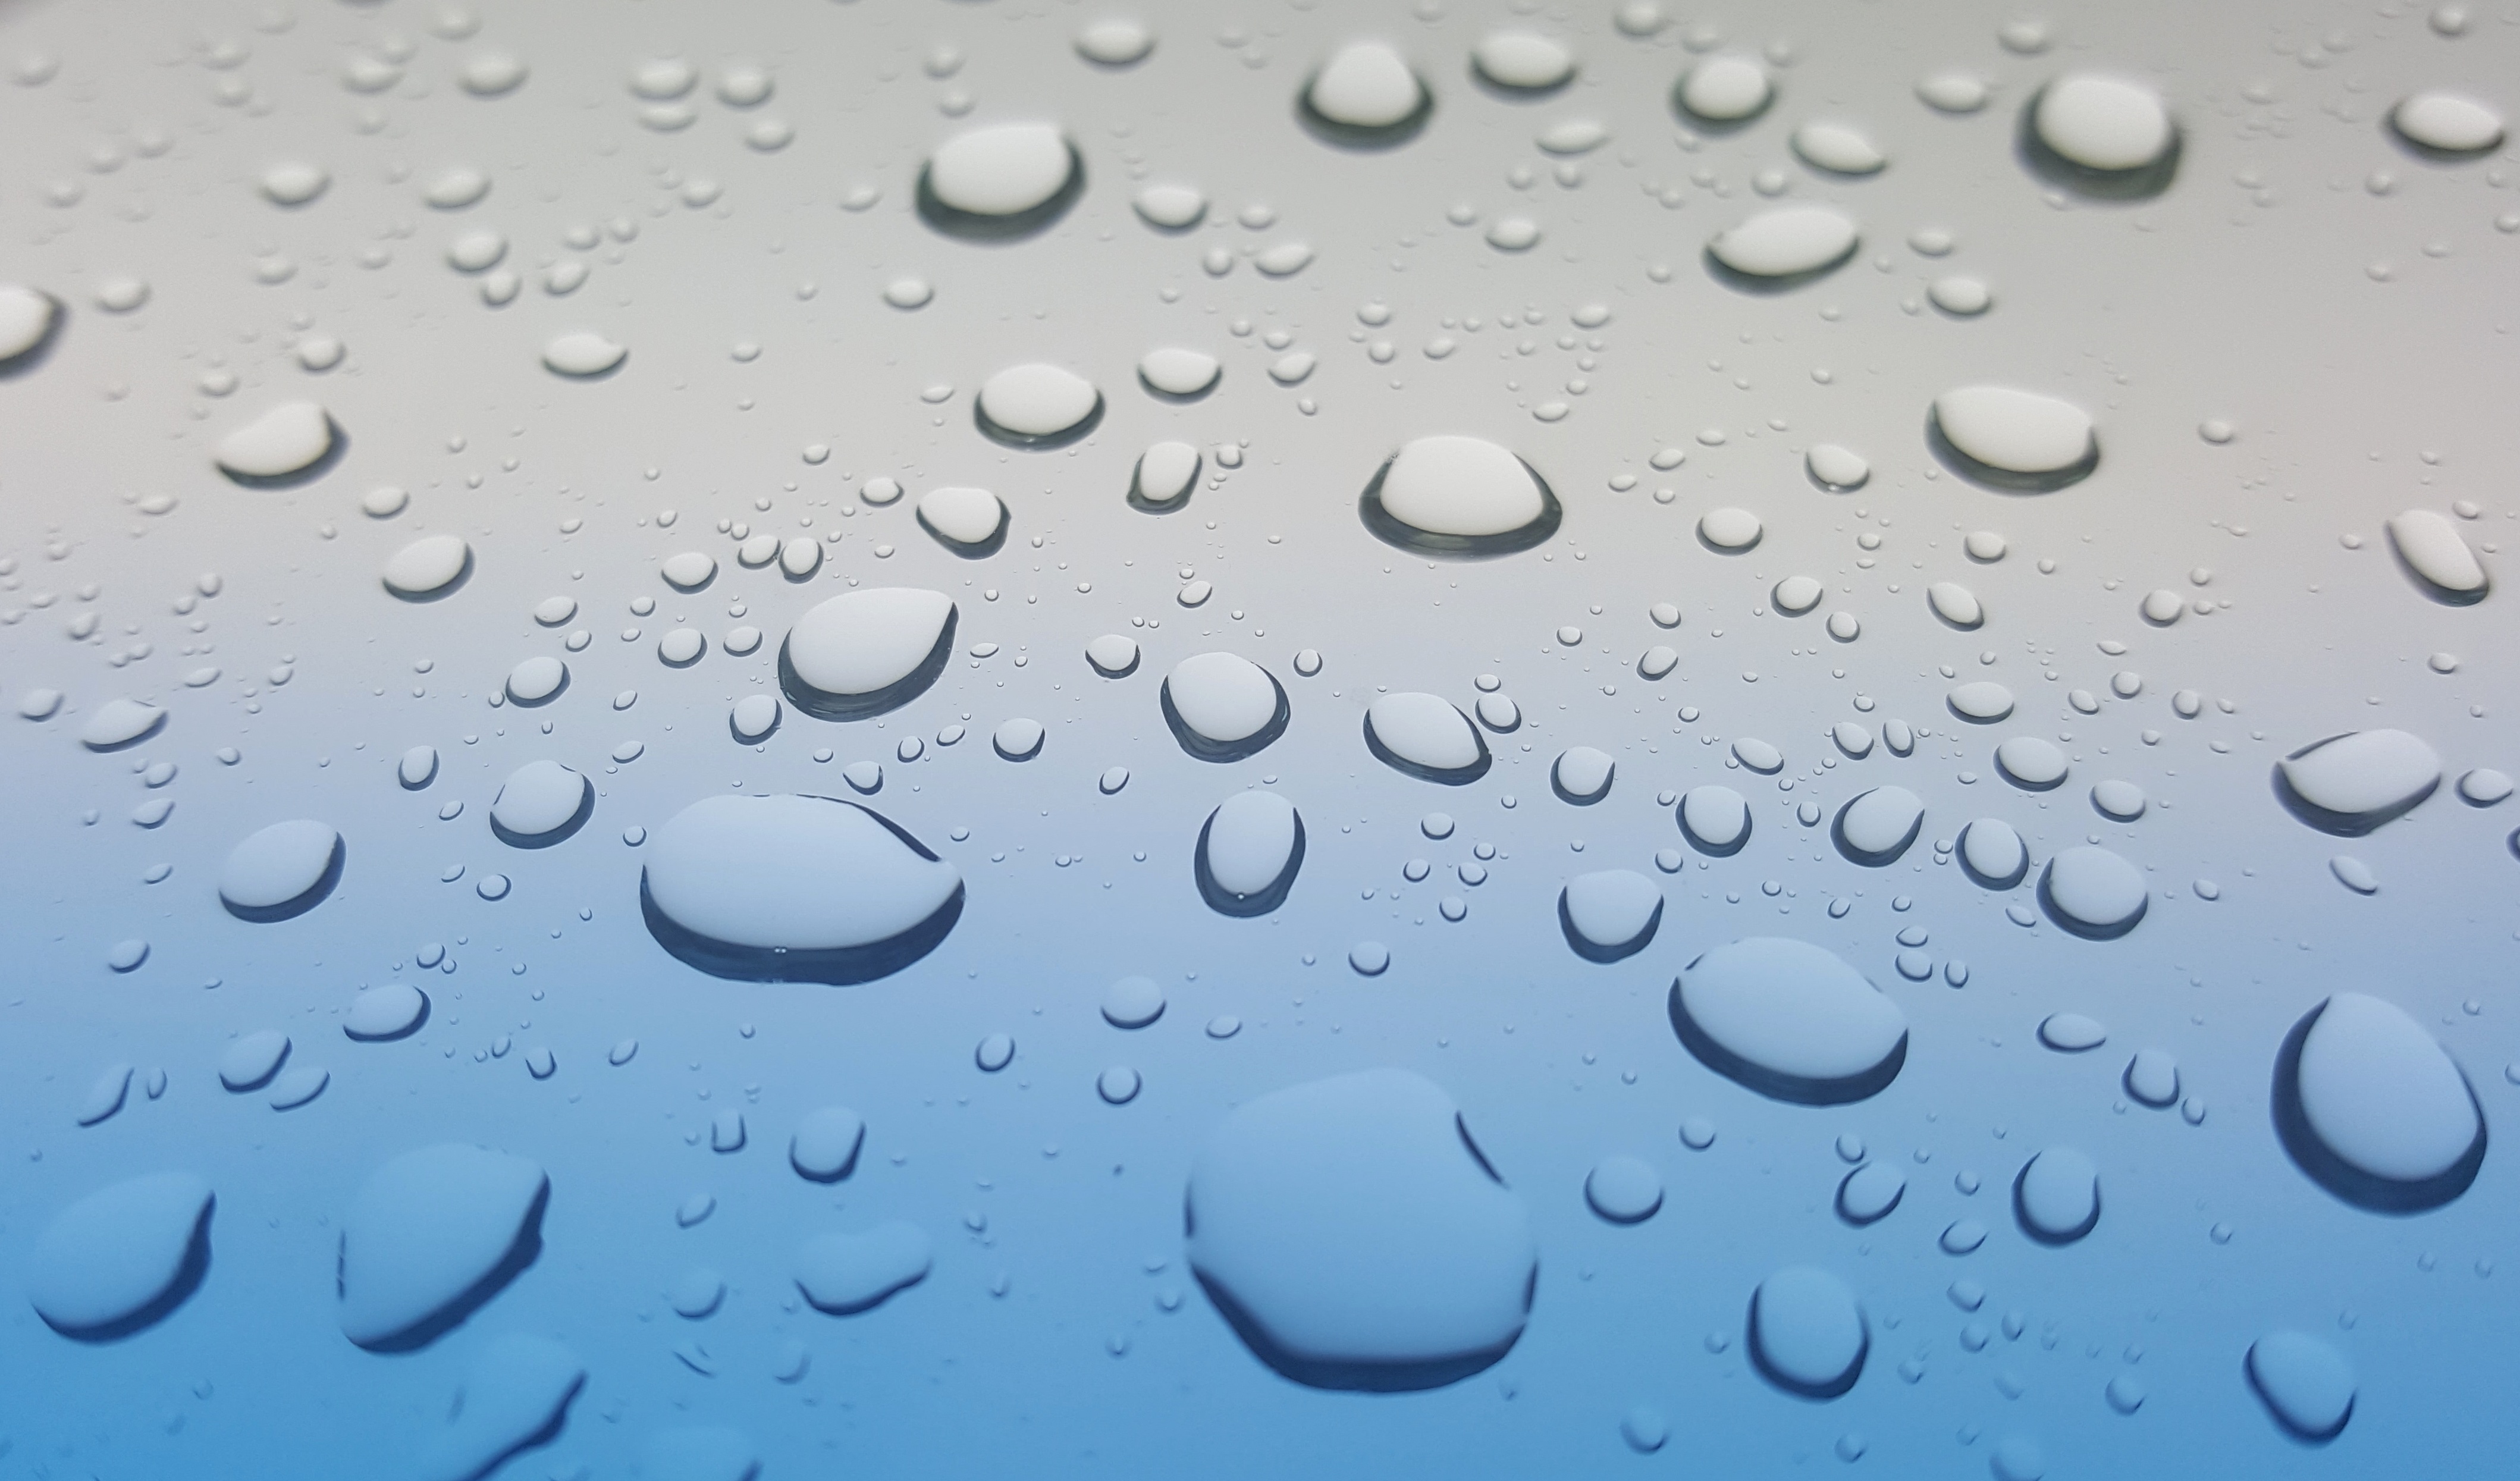
water, drop, rain, leaf, petal, wet, weather, gray, circle, close up, grey, drips, h2o, showers, waterproof, beading, rain drops